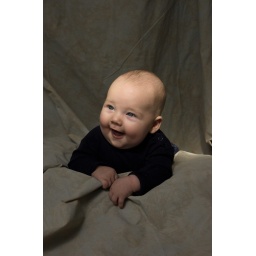
Strobist: Vivitar 285 camera left, into a silver umbrella. Small window with white paint directly behind and above camera.